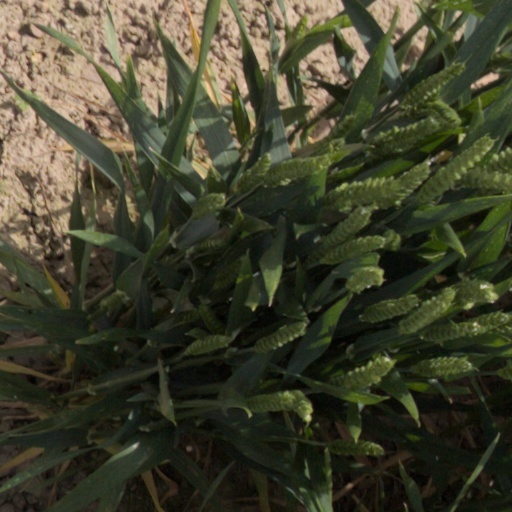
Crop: wheat